Charles Tupper

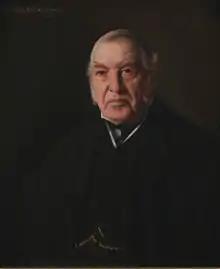
Charles Tupper By John Gardiner, Province House (Nova Scotia)

The leader of the Conservative Party of Nova Scotia, James William Johnston, a fellow Baptist and family friend of the Tuppers, encouraged Charles Tupper to enter politics. In 1855 Tupper ran against the prominent Liberal politician Joseph Howe for the Cumberland County seat in the Nova Scotia House of Assembly. Joseph Howe would be Tupper's political opponent several times in years to come.